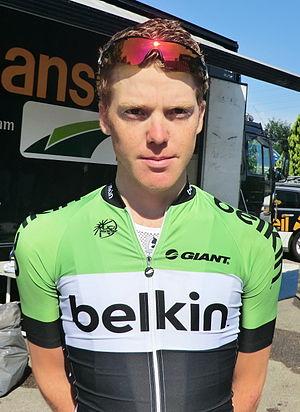
Coureurs à l'échauffement au matin du prologue du tour de l'Ain 2013, à l'hôtel Lyon-Est à Saint-Maurice-de-Beynost. Français